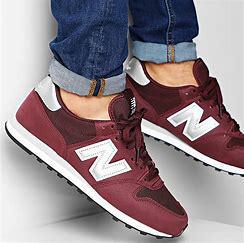
Brand: New
Model: Balance Lifestyle